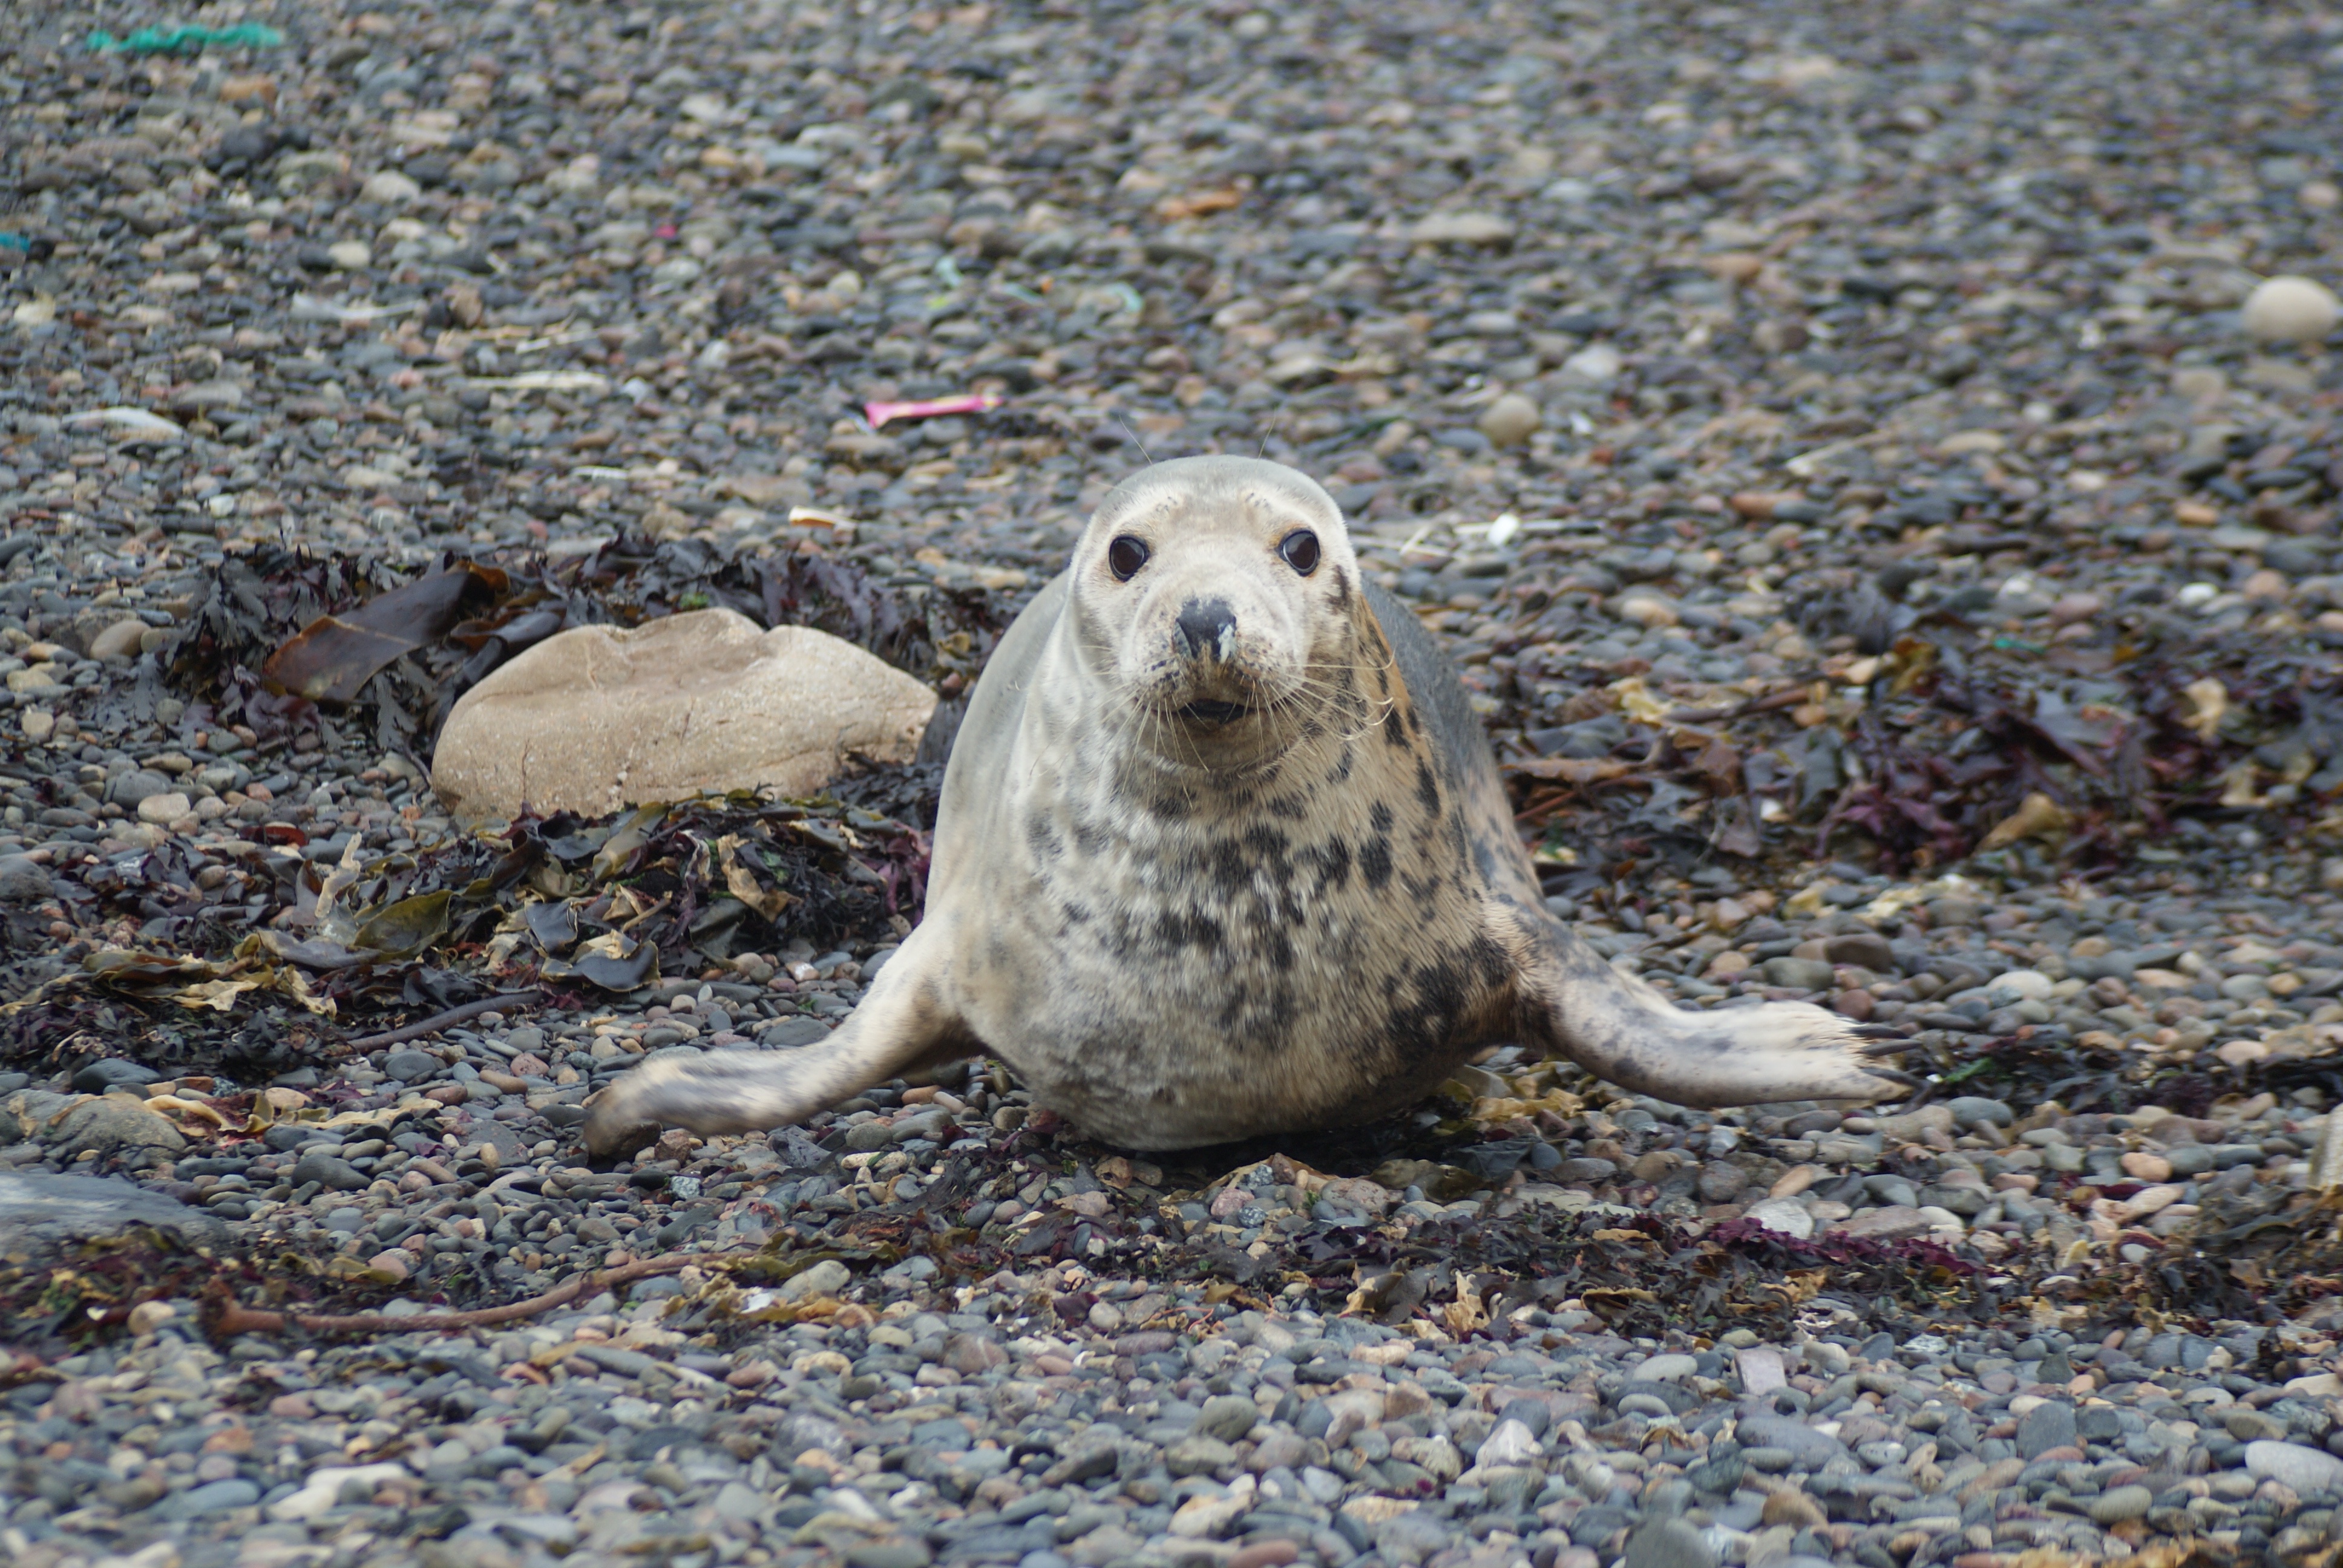
wildlife, mammal, seal, fauna, marine, seals, vertebrate, otter, harbor seal, marine mammal, common seal